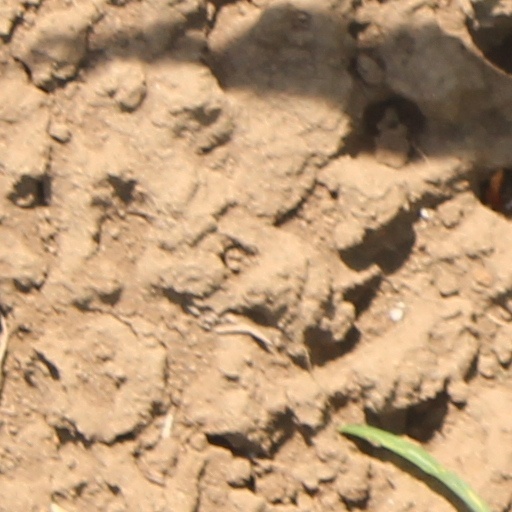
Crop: wheat